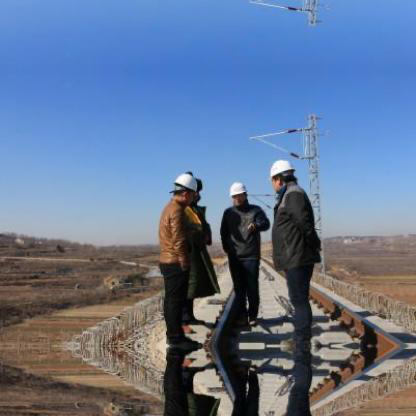
Objects in the image:
label: helmet
label: helmet
label: helmet